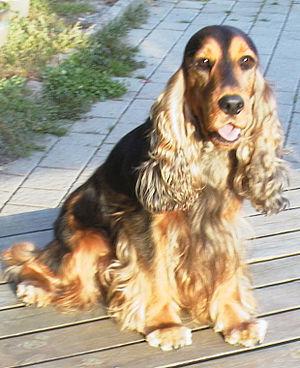
Cocker Spaniel anglais - couleur zibeline
Bambou est un film français réalisé par Didier Bourdon, sorti en 2009.